Tomsk Governorate

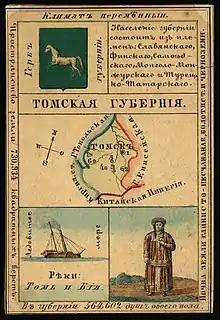

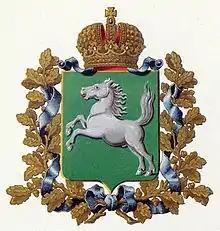
Coat of arms of the Tomsk Governorate, approved by Alexander II (1878)

On February 26 (March 9), 1804, by decree of Emperor Alexander I, the Tobolsk Governorate was divided into two parts and the Tomsk Governorate was established.